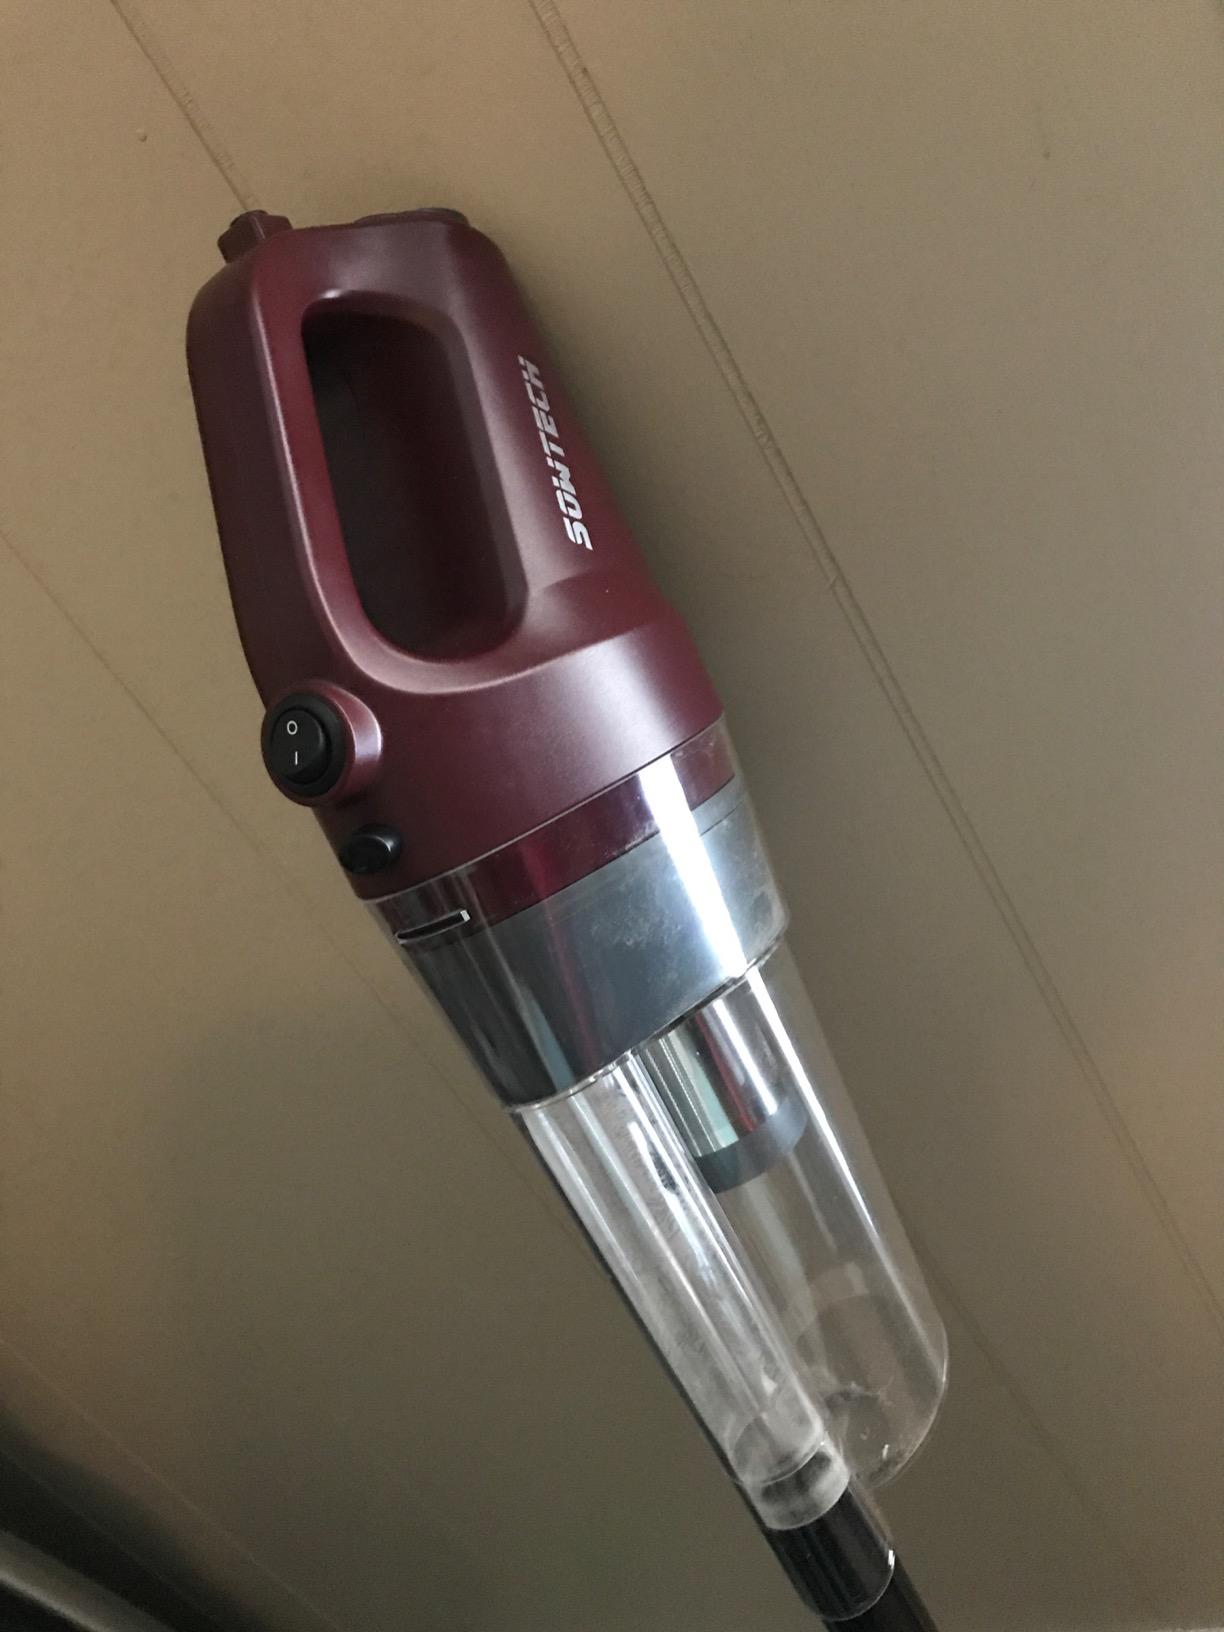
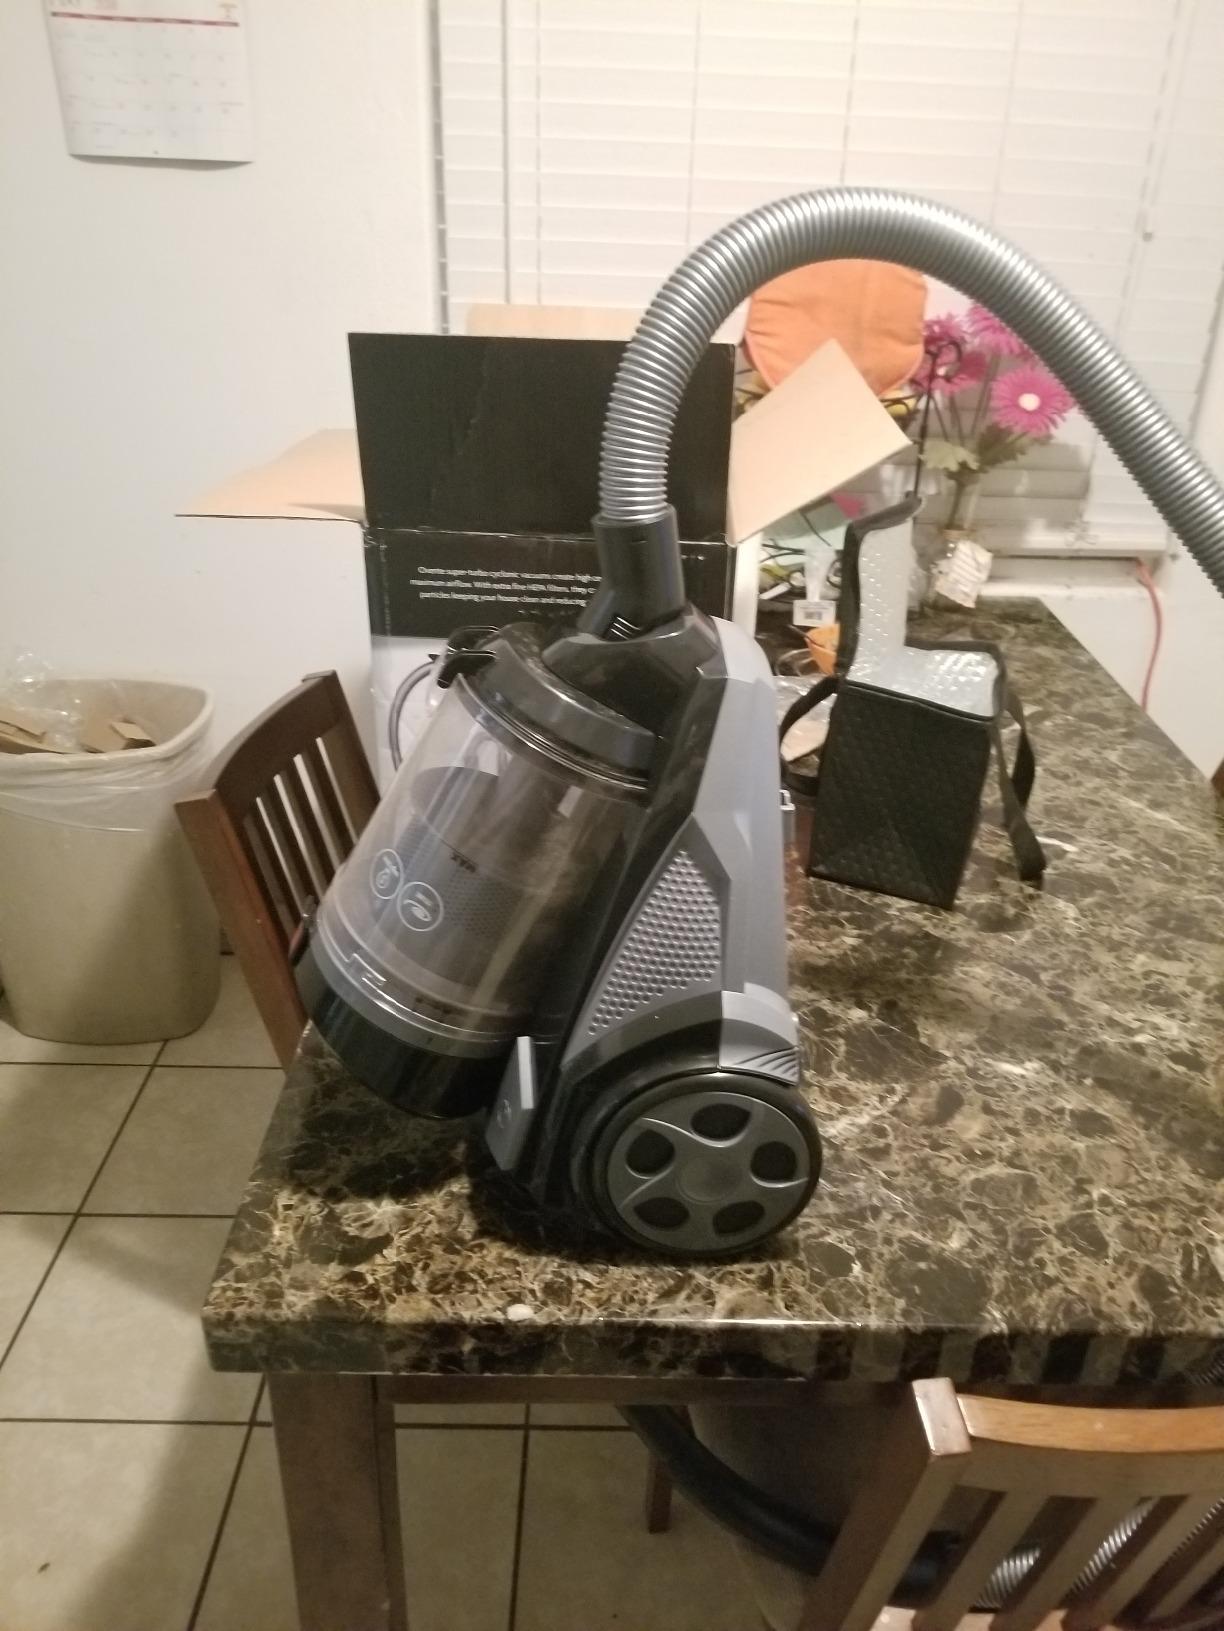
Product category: items_vacuum
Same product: no